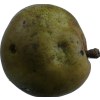
Label: pear